Santa Cruz Island

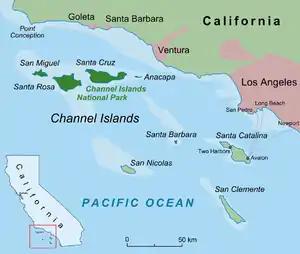
Map of the Channel Islands

Santa Cruz Island (Spanish: "Isla Santa Cruz", Chumash: "Limuw") is located off the southwestern coast of Ventura, California, United States. It is the largest island in California and largest of the eight islands in the Channel Islands archipelago and Channel Islands National Park. Forming part of the northern group of the Channel Islands, Santa Cruz is long and wide with an area of .